Nintendo PowerFest '94

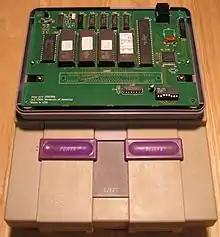
Nintendo PowerFest '94 cartridge connected to SNES

Out of the 33 cartridges, only two exist today. The rest were returned to Nintendo where they were reused for parts. The remaining cartridge was supposedly put up for auction on myebid with a buy it now price of $300,000; there were no bidders.